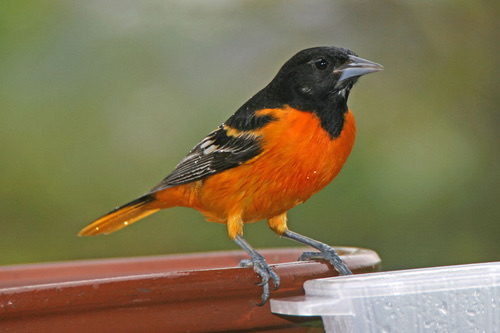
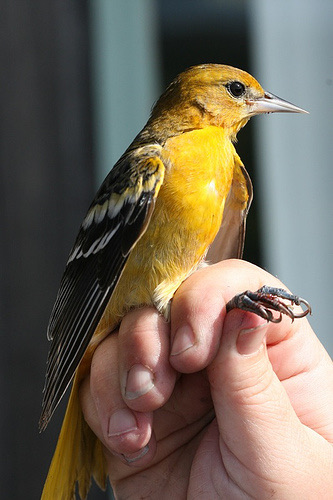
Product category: misc
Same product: yes